Fiat Uno

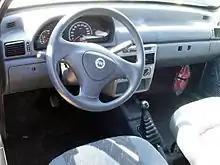
Modified interior of the 2004 facelift Fiat Uno

From 1990 to 2014, a 1.0 litre version was sold as the Fiat Mille, as a budget entry-level model, and received its most recent facelift for the 2004 model year. A Fire engine was used since 2001. The 2005 Brazilian range has received a Flex Fuel system, enabling the car to use ethanol or gasoline as fuel, both pure or in any proportion mixture; also, there is a version fitted for unpaved roads called Mille Way, which includes higher and a more resilient suspension, larger wheels and side cladding.